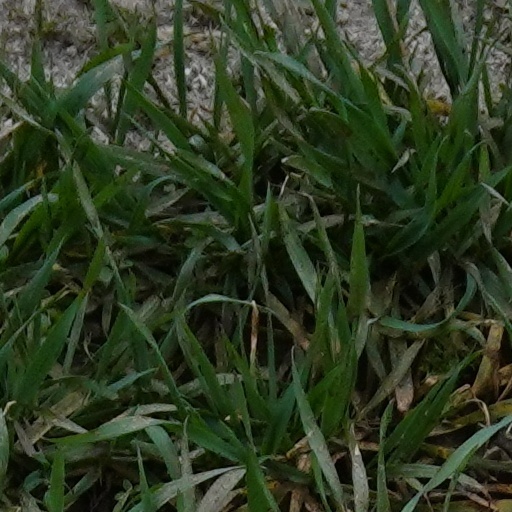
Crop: wheat